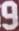
Number: 9